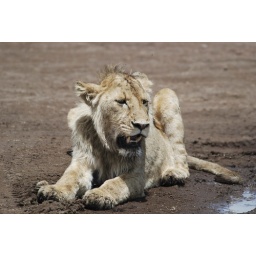
This mangy lion was just sitting in the middle of the road. We got close enough to touch him.